Para Commando Brigade (Bangladesh)

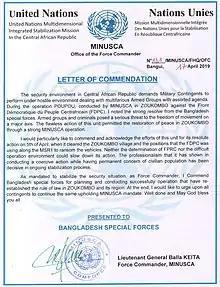
Letter of Commendation by Force Commander MINUSCA to BANSFC/3

Bangladesh Special Forces (BANSF/3) in the United Nations Peacekeeping Mission launched an operation against rebels in the Central African Republic. Major Md Shahidul Islam of BANSF-3 led the operation to free an area from the rebel group Unité pour la paix en Centrafrique (UPC). At the same time, more than 100 prisoners were rescued by the operation.